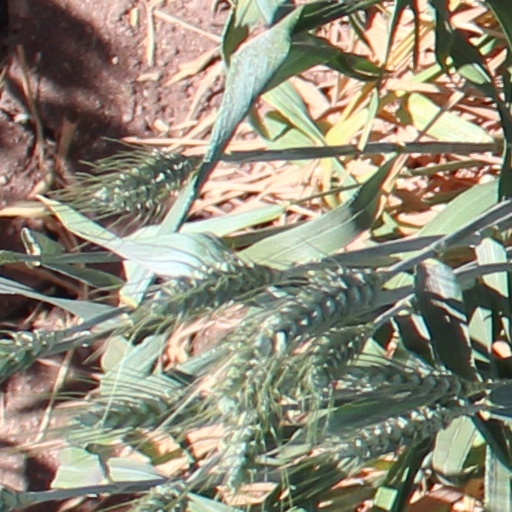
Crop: wheat